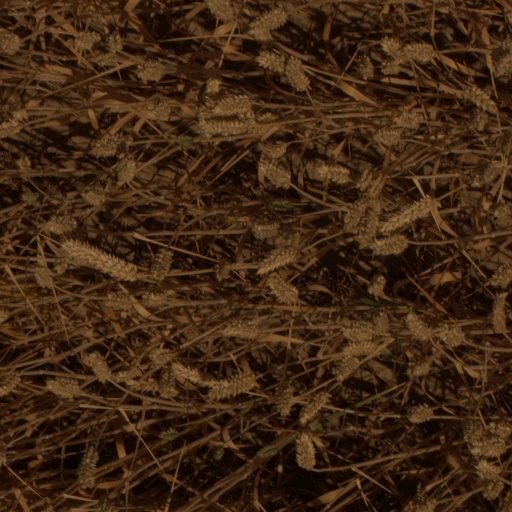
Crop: wheat